Gondar

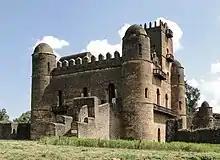
Fasilides Castle, founded by Emperor Fasilides

The term Gondar was first mentioned during the reign of Amda Seyon I as the name of a regiment of soldiers stationed (likely in Wegera) to guard nearby trade routes and control a restive population. In 1636, Emperor Fasilides selected Gondar as his "katama" (royal camp). Situated about 35 km due north of Lake Tana in the midst of Kémant country, Fasilides translocation from Danqaz to Gondar contributed to trading benefits as it was where caravans from Sudan and the Red Sea converged, despite Lent and rainy season prohibiting expeditions that made the emperor stay at the capital. Such incidents quickly enabled him to prolong his reign and construct many buildings for the purpose of giving capital and additional reforms.